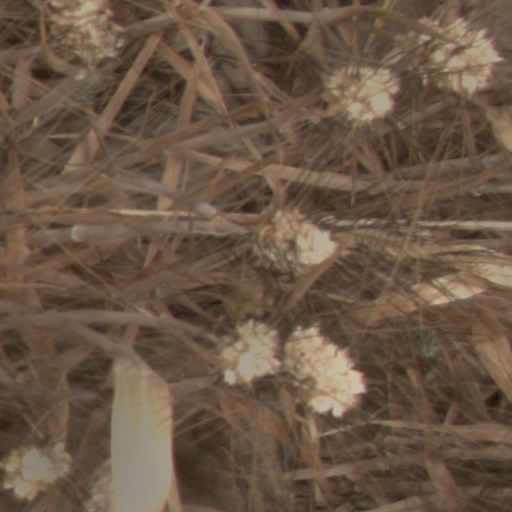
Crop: wheat